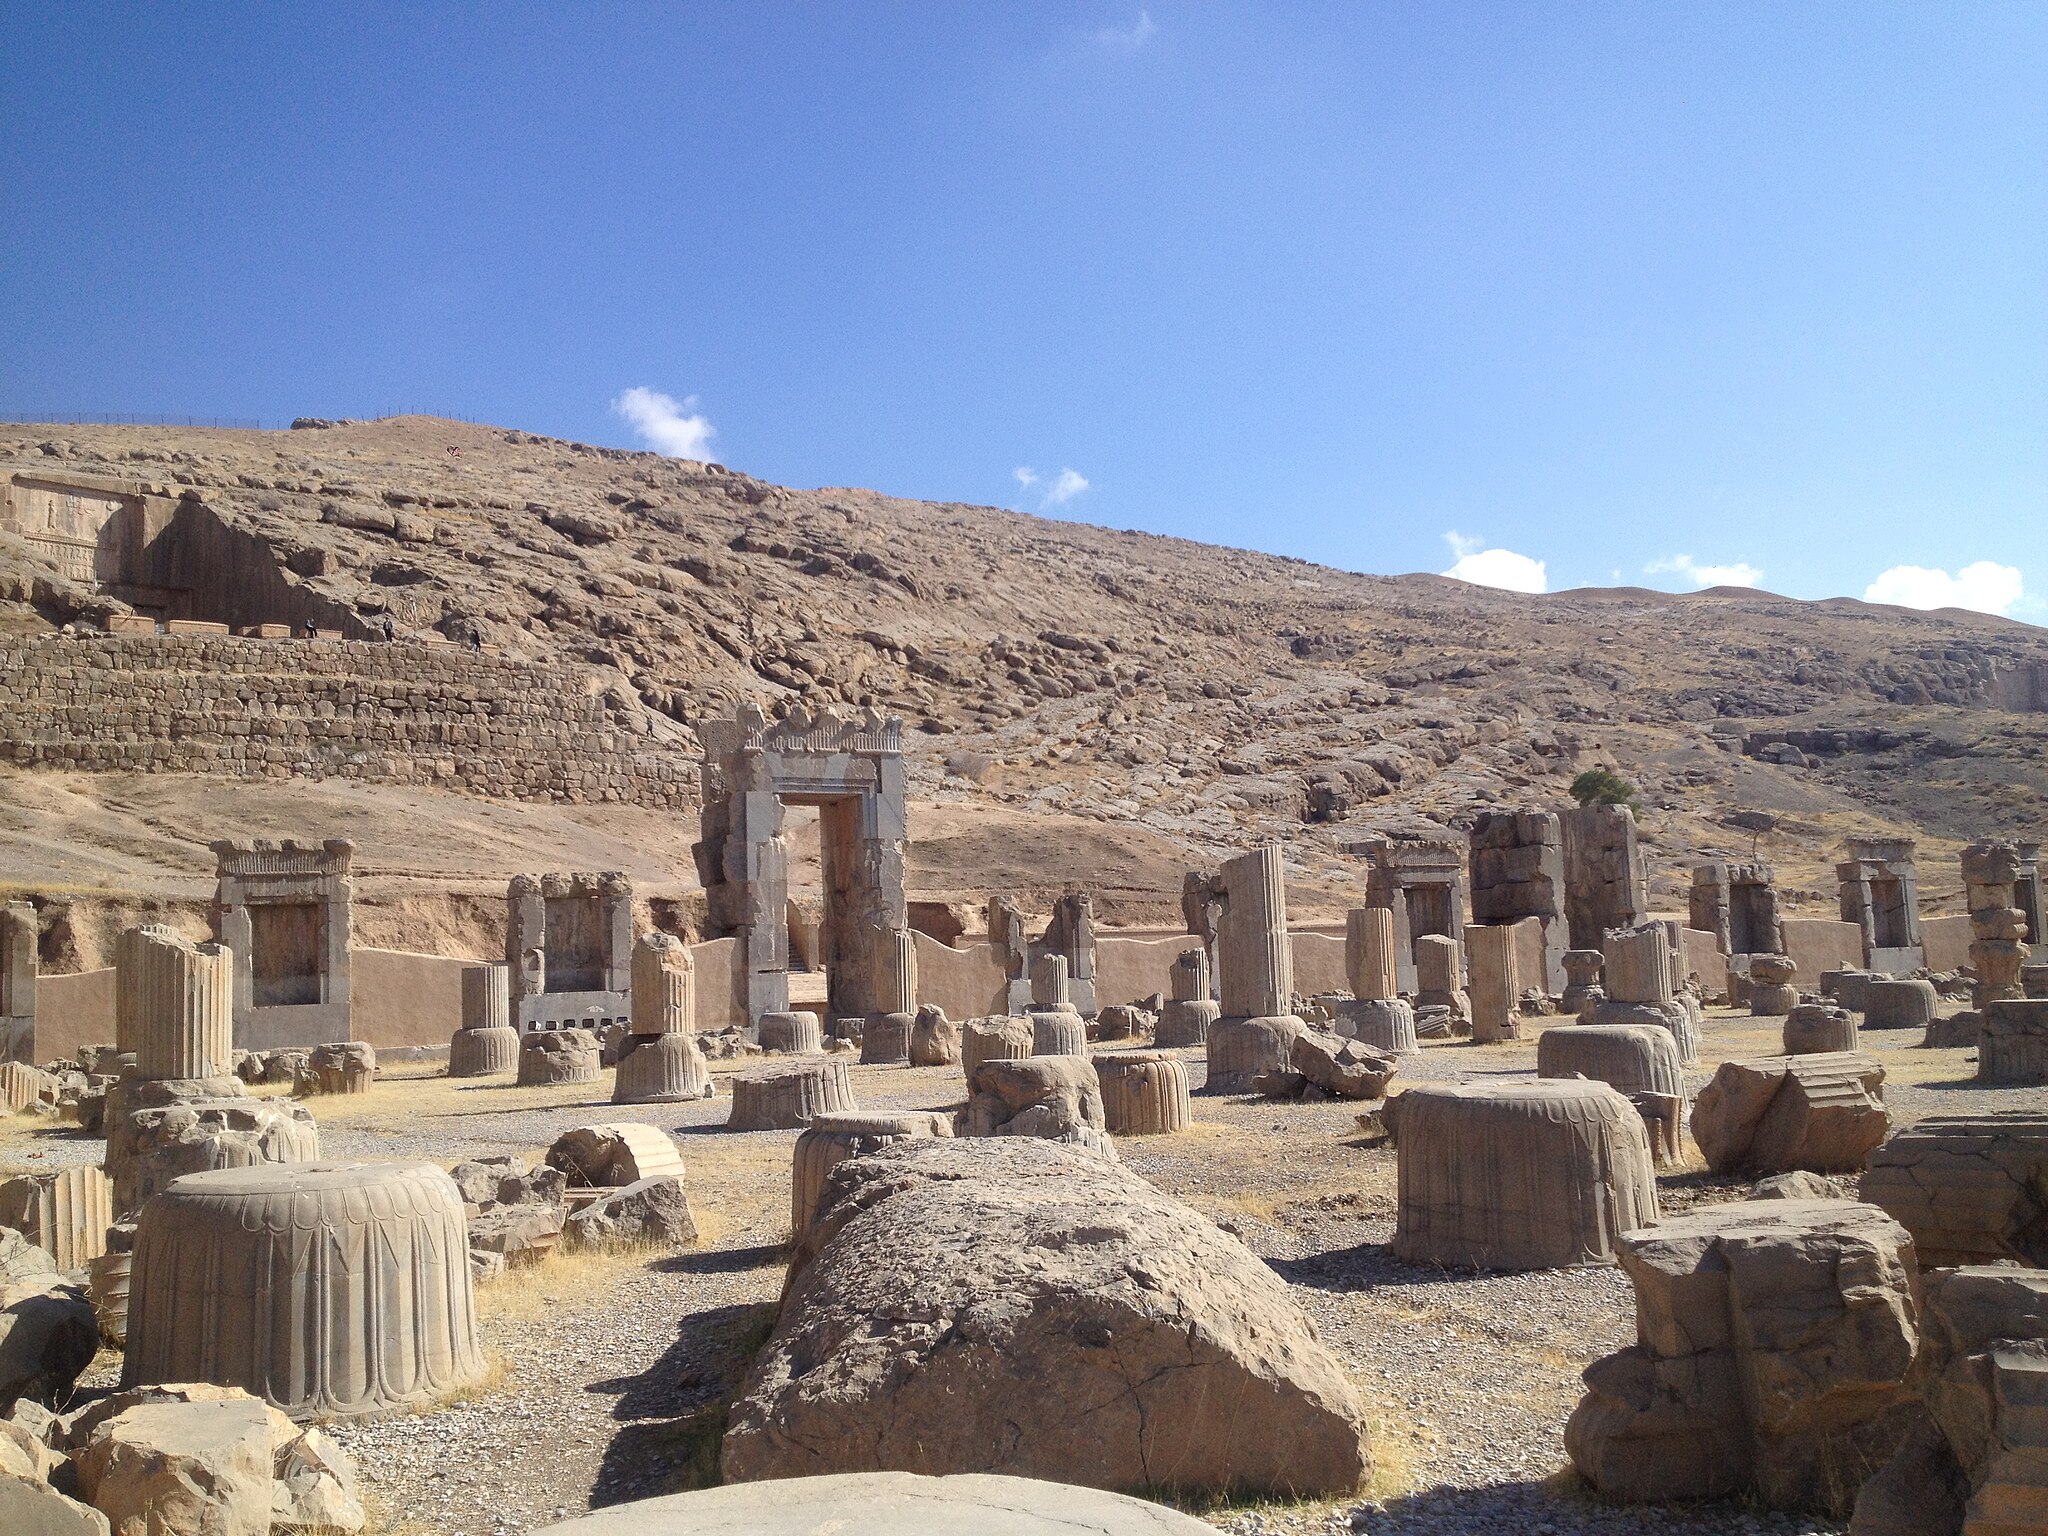
Title: Persepolis Ruins
Description: The ruins at Persepolis, Iran
Date: 2014-11-29 11:14:10
Categories: Hall of hundred columns, Self-published work, 2014 in Persepolis